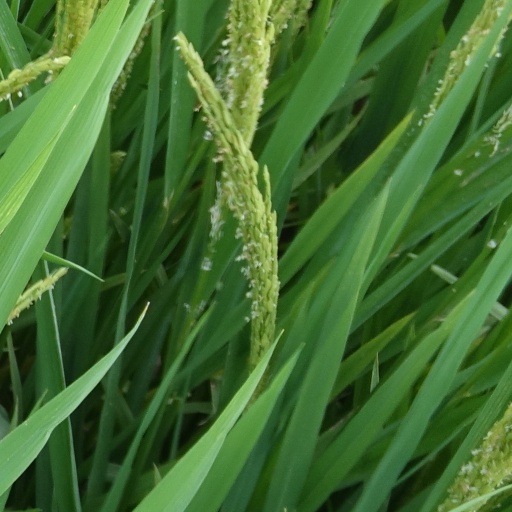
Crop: rice